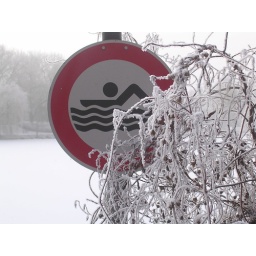
Unexpected sign around a frozen lake :D